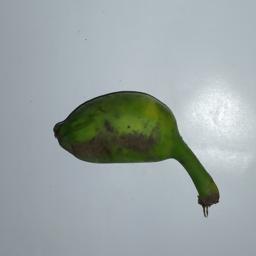
Banana variety: Champa Kola